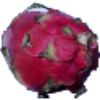
Label: Pitahaya Red 1